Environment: lab
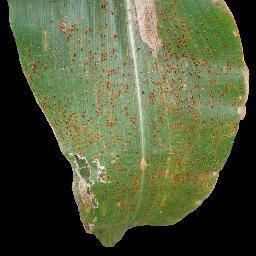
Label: common_rust